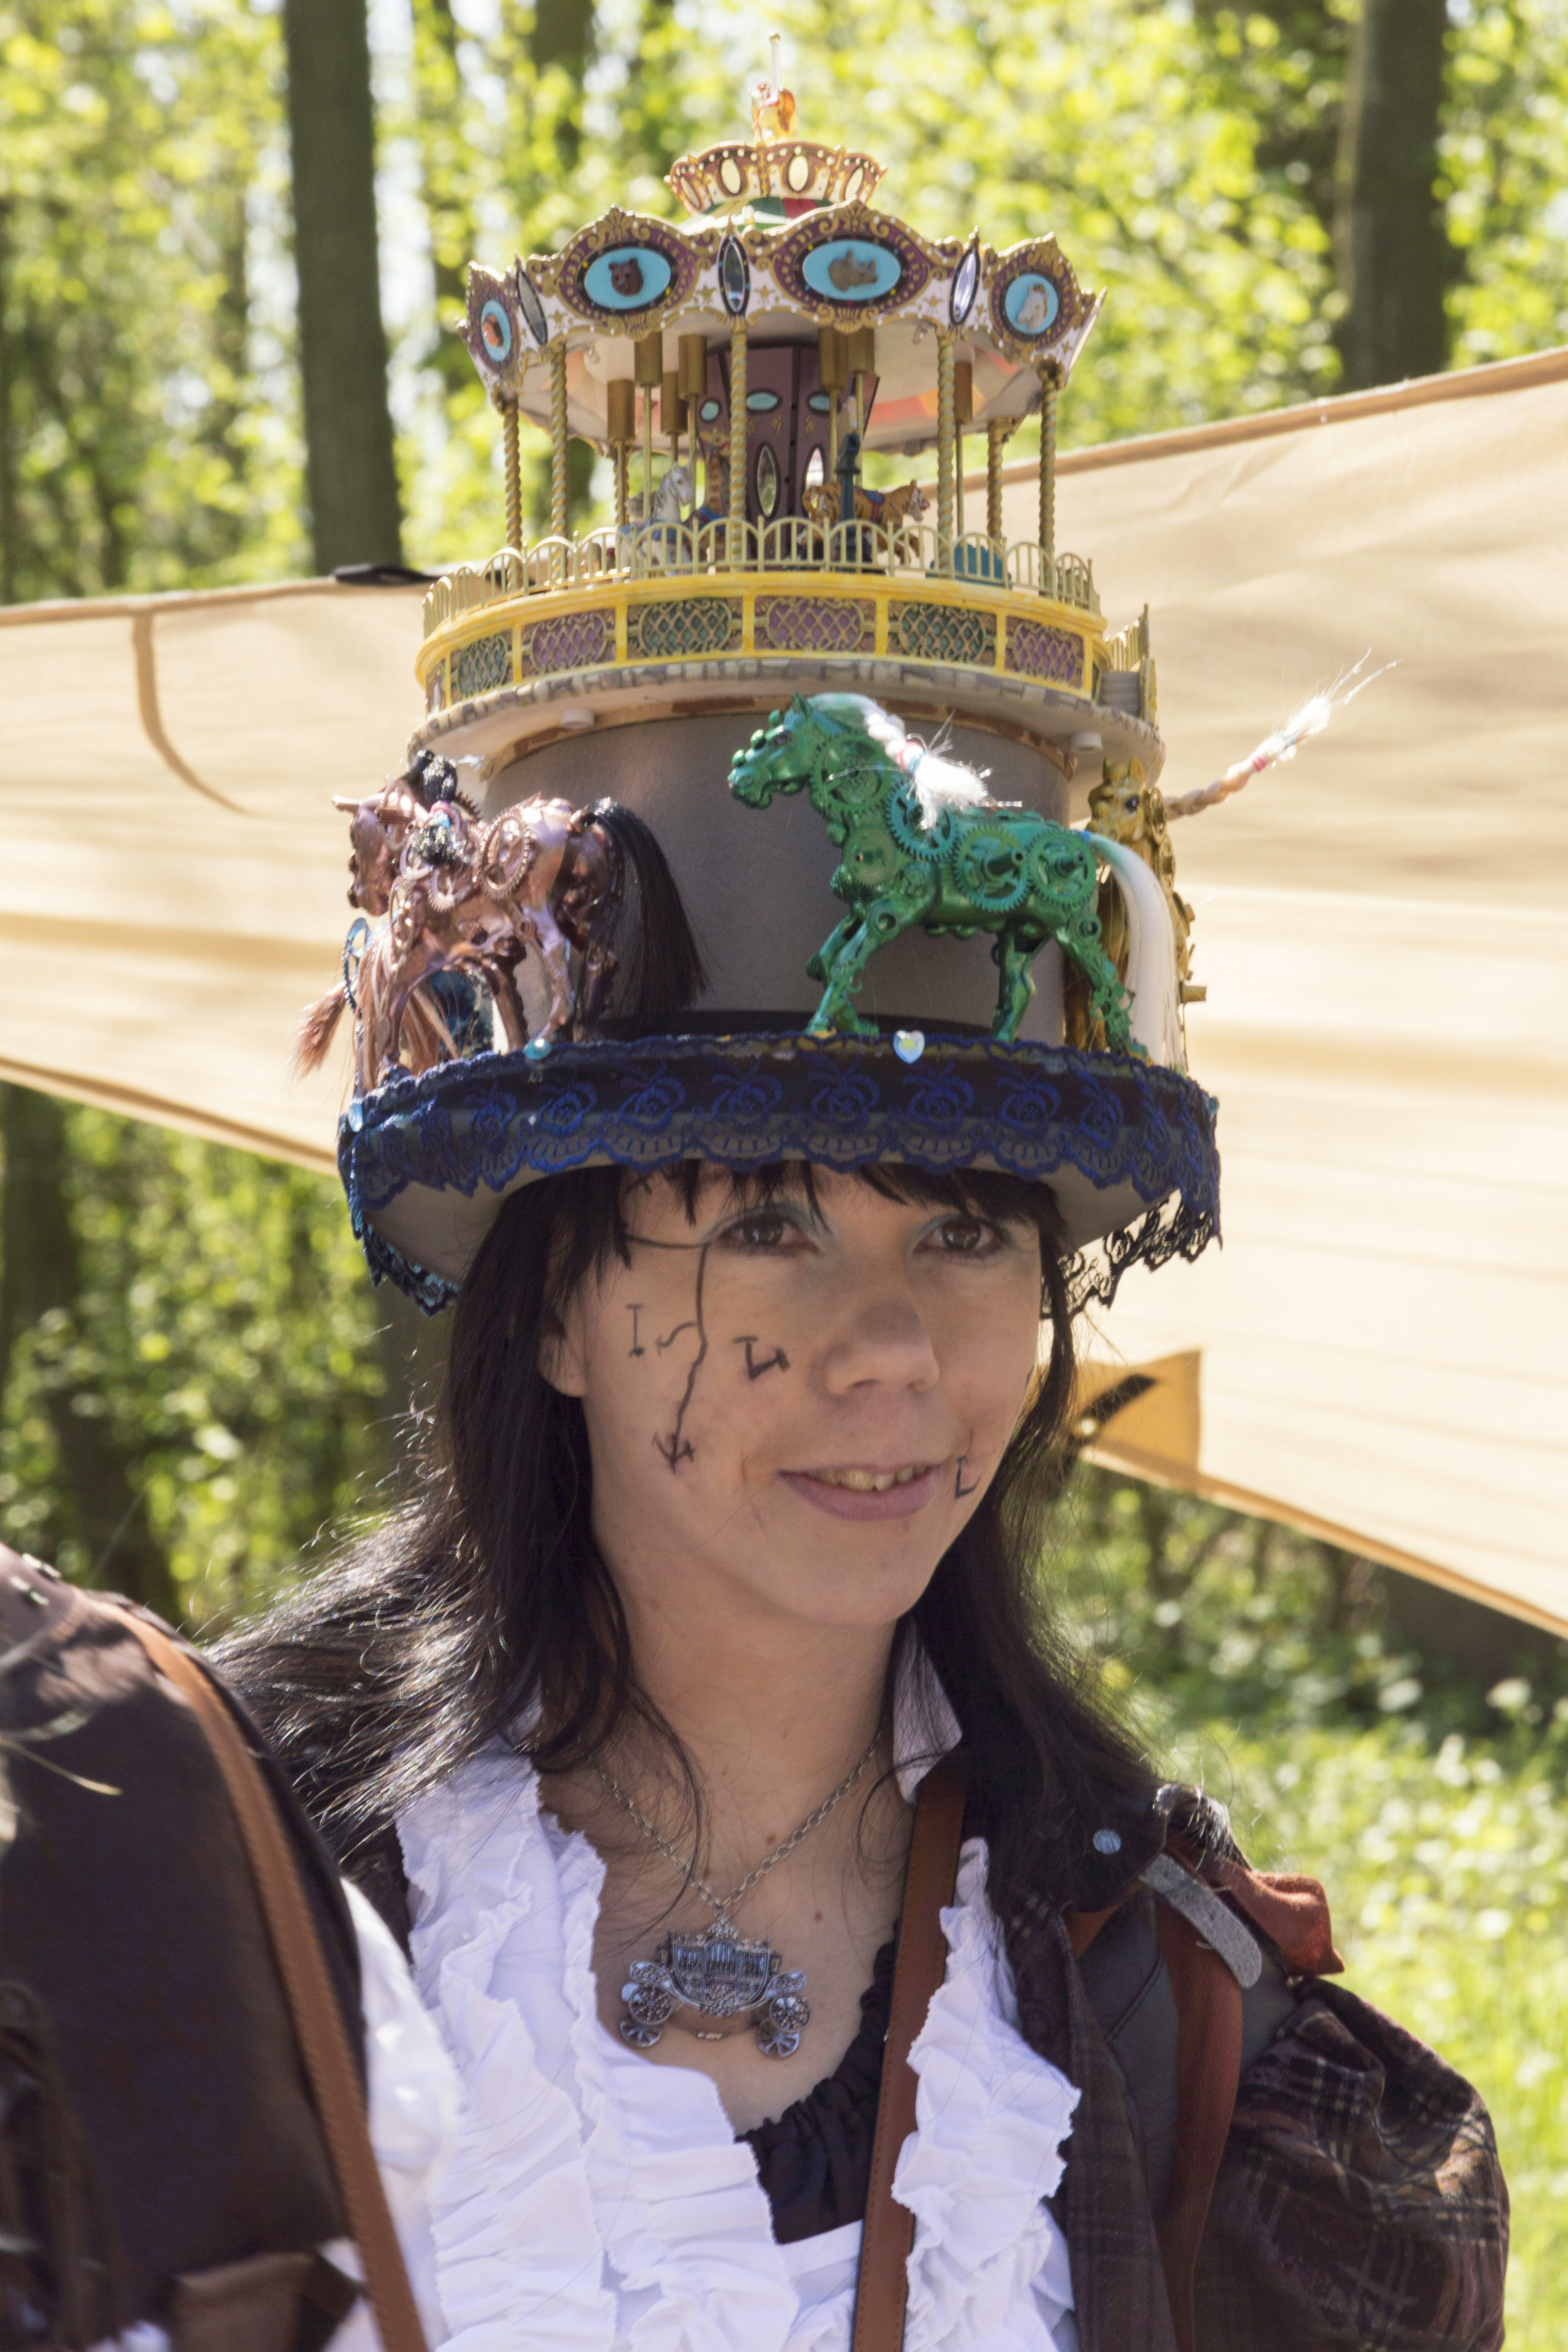
people, spring, hat, clothing, 2014, festival, fun, event, paulvandevelde, pdvandevelde, padagudaloma, dordrecht, nederlandinfotos, costumes, utrecht, haarzuilens, dehaar, costum, elfia, kostuumevent